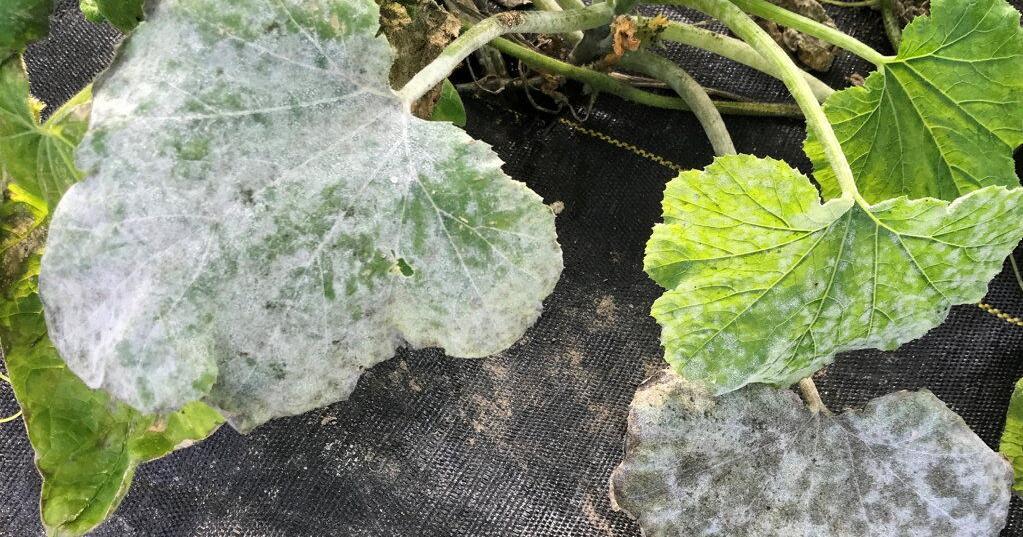
Plant: Zucchini
Disease: zucchini powdery mildew